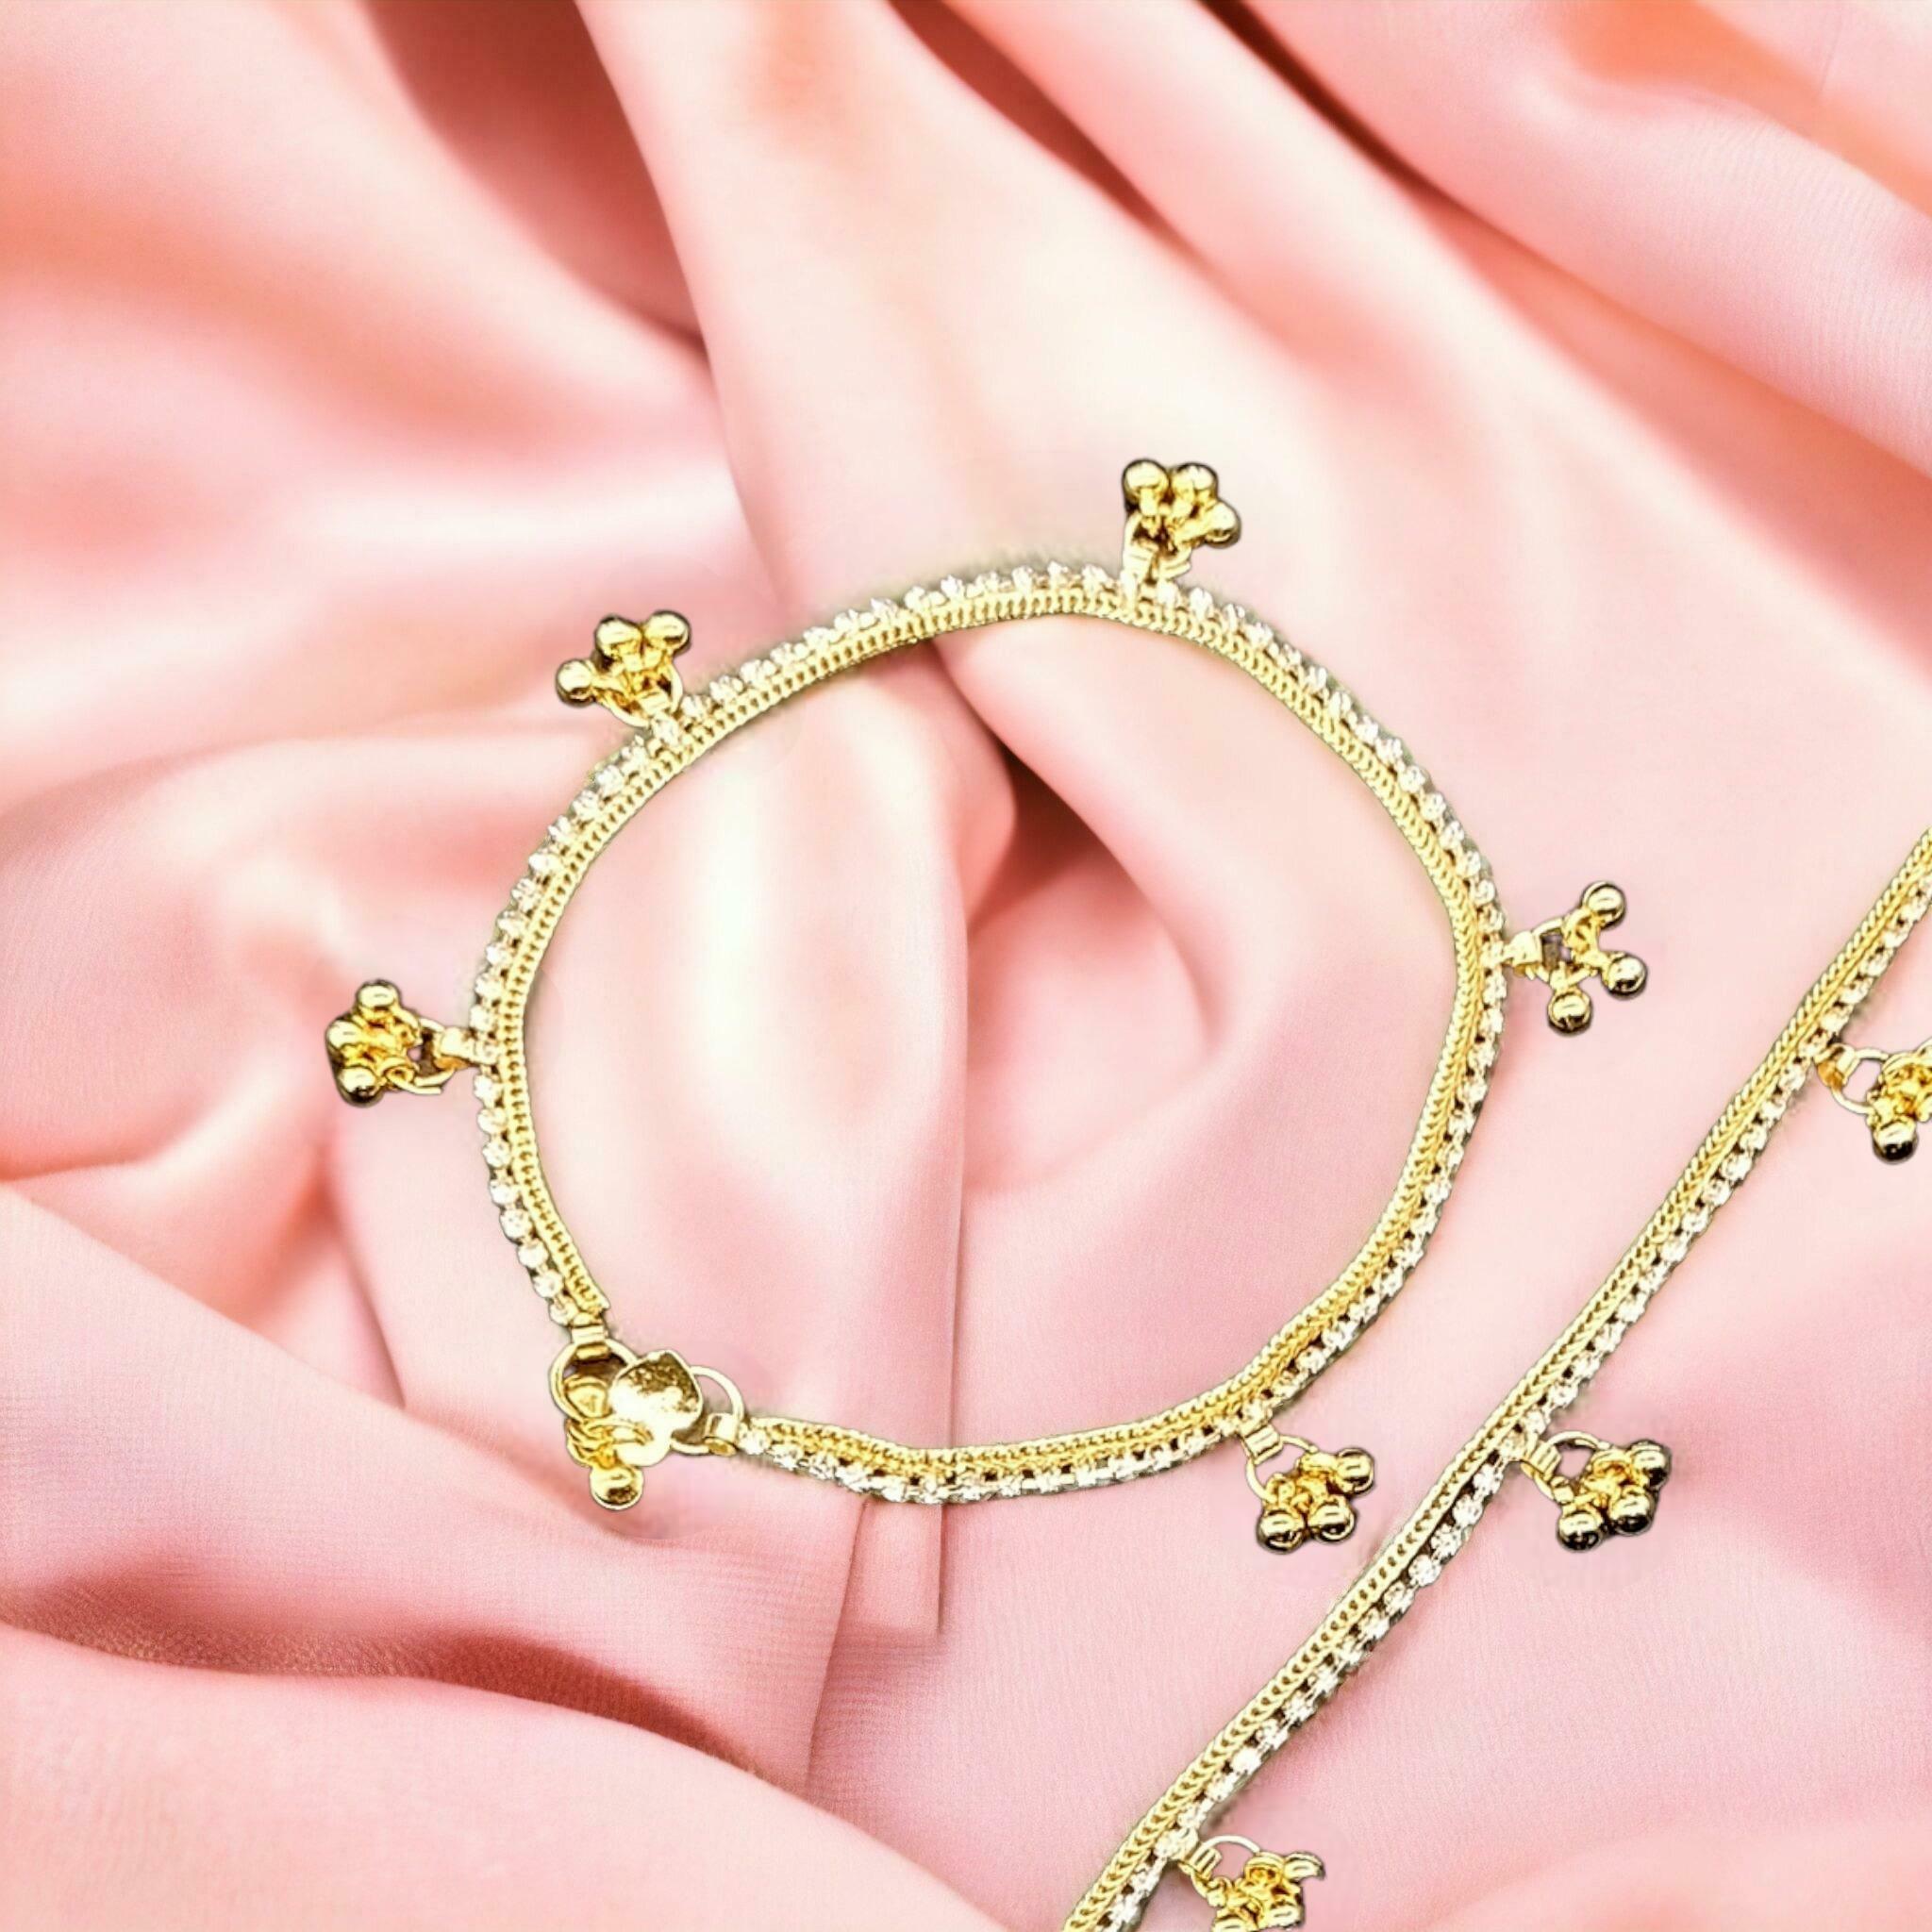
BR Ornaments Allure Chunky Women Anklets & Toe Rings Alloy Anklet (Pack of 2)
Type: Anklet
Brand: BR Ornaments
Price: Rs. 249
 This silver anklet looks good with all indian outfitsor traditional outfits suitable girls and women of all ages. grab this pair of anklets, you will feel stylish ankle and shining silver anklet will make beautiful, you must buy the sns traders anklets you will never go wrong with the latest design, fancy anklets in silver jewellery.